Scientology officials

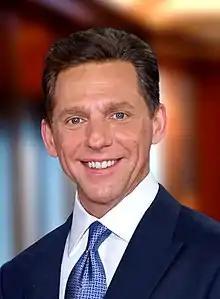
David Miscavige, Chairman of the Board, Religious Technology Center

The Church of Scientology network operates as a multinational conglomerate of companies with personnel, executives, organizational charts, chains of command, policies and orders.